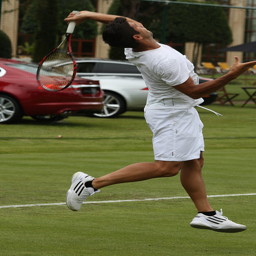
A man reaches for the ball while playing lawn tennis.
A man holding a tennis racquet on a tennis court.
Tennis player about to hit a power serve.
A man in white playing tennis on a green court.
A man playing tennis reaching above his head to swing at the ball.